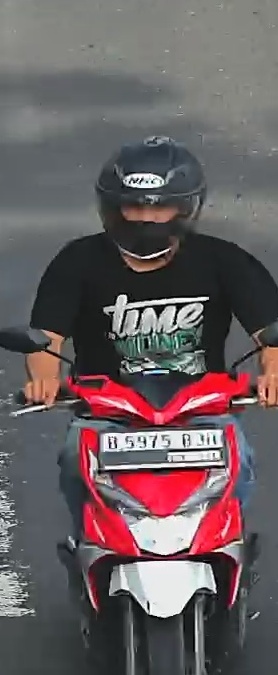
person-with-helmet: 1
person-without-helmet: 0